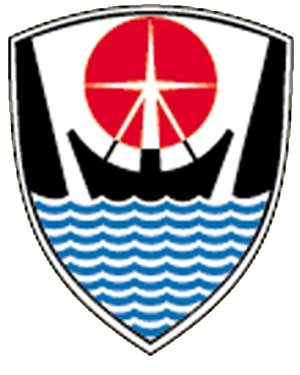
Ísafjarðarbær est une municipalité située sur la côte nord-ouest de l'Islande, dans la région des Vestfirðir. Elle a été créée en 1996 par la réunion de Flateyrarhreppur, Ísafjarðarkaupstaður, Mosvallahreppur, Mýrahreppur, Suðureyrarhreppur et Þingeyrarhreppur. Sa superficie est de 2 416 km², et elle compte près de 4 000 habitants, dont 3 000 pour la ville d'Ísafjörður.